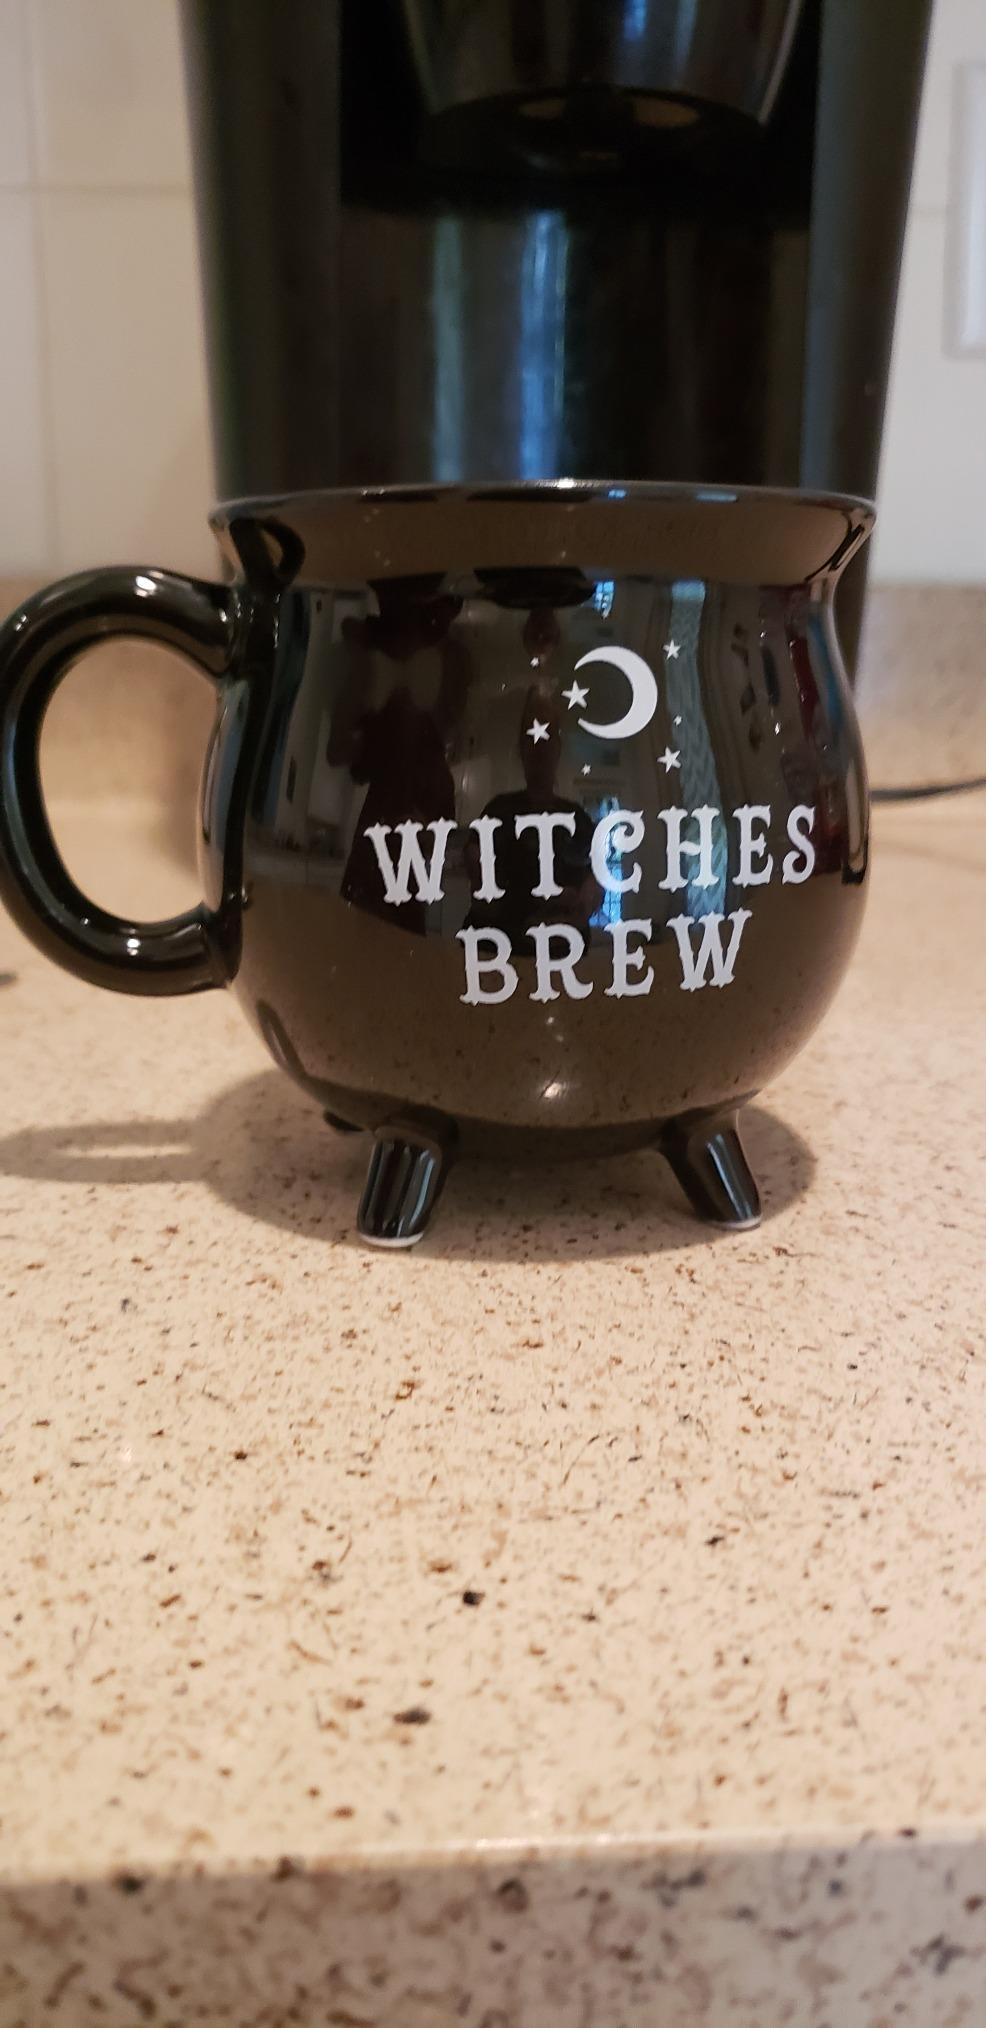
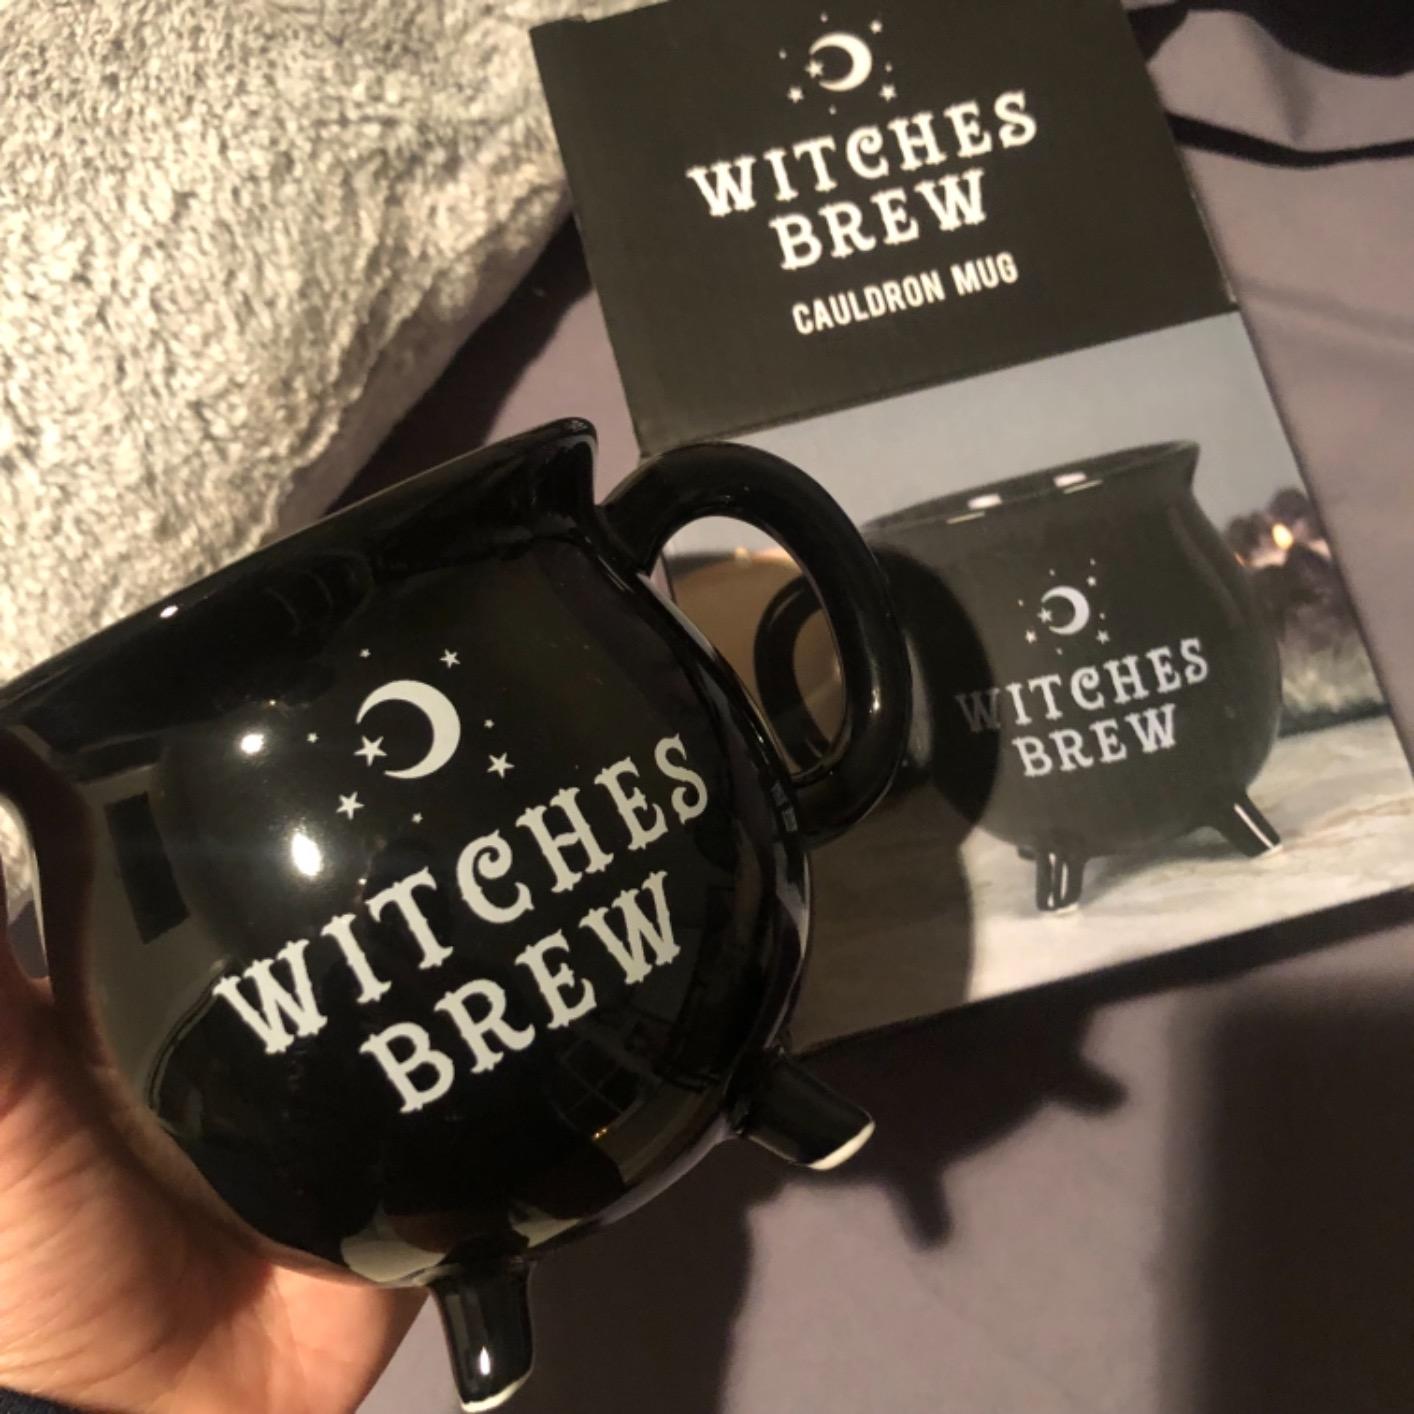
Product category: items_mug
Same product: yes